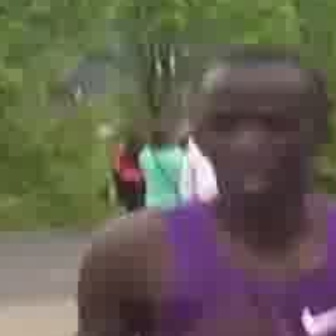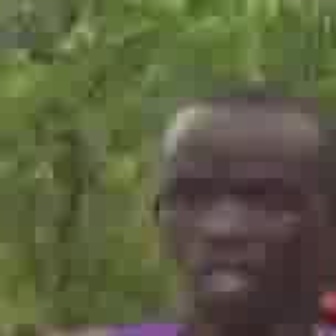
  Please identify the target specified by the bounding box [196,99,309,212] in the first image and locate it in the second image. Return the coordinates in [x_min,y_min,x_max,y_max] format.
Answer: [155,155,323,323]